United Kingdom insolvency law

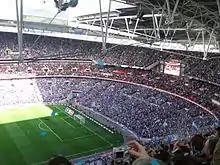
Portsmouth F.C., despite winning the FA Cup in 2008 and reaching the final in 2010, entered administration twice in 2010 and 2011.

While UK insolvency law fixes a priority regime, and within each class of creditor distribution of assets is proportional or "pari passu", creditors can "jump up" the priority ladder through contracts. A contract for a security interest, which is traditionally conceptualised as creating a proprietary right that is enforceable against third parties, will generally allow the secured creditor to take assets away, free from competing claims of other creditors if the company cannot service its debts. This is the first and foremost function of a security interest: to elevate the creditor's place in the insolvency queue. A second function of security is to allow the creditor to trace the value in an asset through different people, should the property be wrongfully disposed of. Third, security assists independent, out-of-court enforcement for debt repayment (subject to the statutory moratorium on insolvency), and so provides a lever against which the secured lender can push for control's over the company's management. However, given the adverse distributional impact between creditors, the economic effect of secured lending is a negative externality against non-adjusting creditors. With an ostensibly private contract between a secured lender and a company, assets that would be available to other creditors are diminished without their consent and without them being privy to the bargain. Nevertheless, security interests are commonly argued to facilitate the raising of capital and hence economic development, which is argued to indirectly benefits all creditors. UK law has, so far, struck a compromise approach of enforcing all "fixed" or "specific" security interests, but only partially enforcing floating charges that cover a range of assets that a company trades with. The holders of a floating charge take subject to preferential creditors and a "ring fenced fund" for up to a maximum of £600,000 reserved for paying unsecured creditors. The law requires that details of most kinds of security interests are filed on the register of charges kept by Companies House. However, this does not include transactions with the same effect of elevating creditors in the priority queue, such as a retention of title clause or a Quistclose trust.